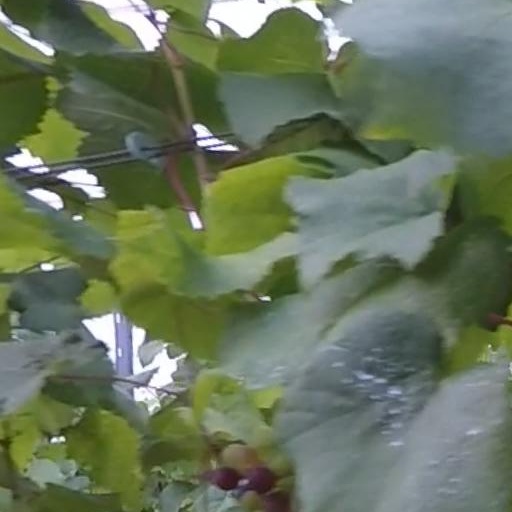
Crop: grape